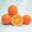
Label: orange